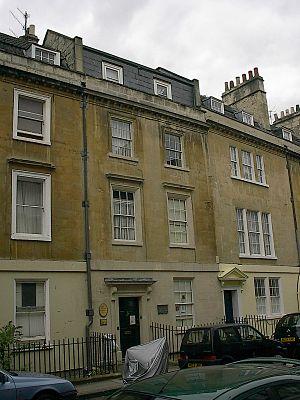
Le musée d'astronomie Herschel est un musée de Bath au Royaume-Uni inauguré en 1981. Il est situé dans une maison préservée où ont habité William Herschel et Caroline Herschel.
Cette liste des musées du Somerset, Angleterre contient des musées qui sont définis dans ce contexte comme des institutions qui recueillent et soignent des objets d'intérêt culturel, artistique, scientifique ou historique. leurs collections ou expositions connexes disponibles pour la consultation publique. Sont également inclus les galeries d'art à but non lucratif et les galeries d'art universitaires. Les musées virtuels ne sont pas inclus.